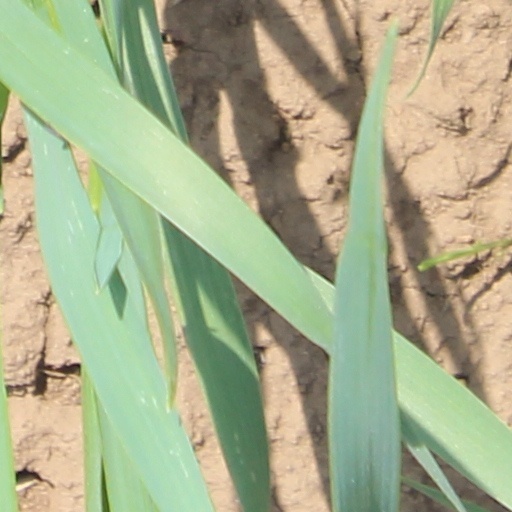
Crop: wheat